France v Gibraltar (UEFA Euro 2024 qualifying)

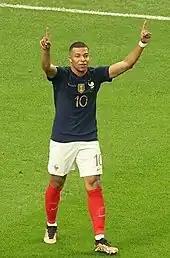
Kylian Mbappé scored a hat-trick during the match.

The match kicked off at 20:45 local time. In the 3rd minute, Jonathan Clauss raced into the box and crossed for Marcus Thuram, but Gibraltar's Ethan Santos deflected the ball into his own net as he tried to counter. Moments later, Kylian Mbappé delivered a pass to Antoine Griezmann, who broke into the box and shot; the goalkeeper Dayle Coleing pushed back but failed to grasp the ball, leaving Thuram free to dispatch it into the back of the net. Eleven minutes later, Kingsley Coman advanced into the box, crossing to Warren Zaïre-Emery who catapulted the ball into the net before being injured in a tackle by Santos, who was shown a red card moments later for the challenge. In the 28th minute, Clauss crossed into the box, but the ball was too far away to reach Théo Hernandez and Lee Casciaro, who were in a duel. The latter touched the ball with his hand, giving France a penalty kick, which was converted by Mbappé. In the 34th minute, Clauss struck a long-range shot from 25 metres out, sending the ball into the back of the net to make it 5–0. Coman picked up the ball two minutes later and sent it into the net in the 36th minute after Mbappé's volley from Hernandez's cross was parried by the goalkeeper. Again from 25 yards out, Youssouf Fofana hit the ball hard from outside the box and into the net. The whistle blew for half-time, with France 7–0 up.